Saint Isan

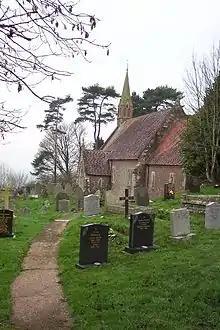
St Isan's church, Llanishen, Monmouthshire.

Saint Isan was a 6th-century saint of South Wales and Patron Saint of Llanishen in Cardiff, Wales.